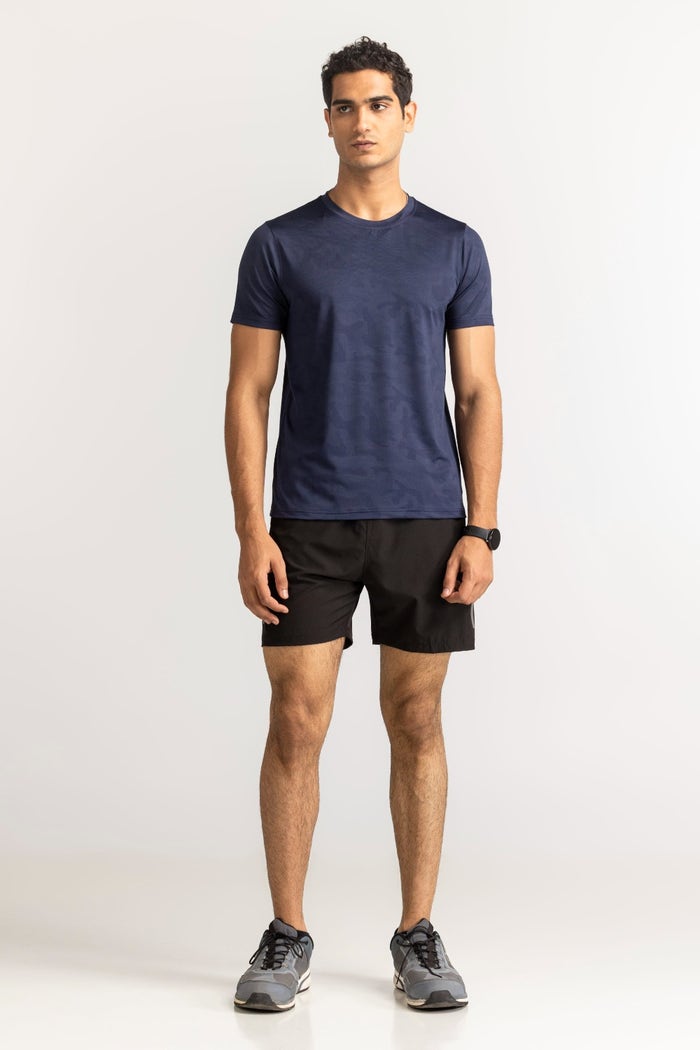
navy black active short sleeve t tee